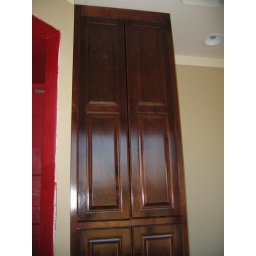
top part of the floor to ceiling cabinet in the master bath